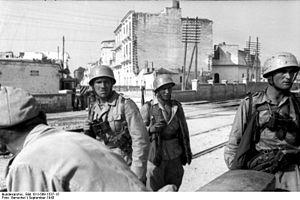
L'expression Bataille de Rome désigne les événements qui ont eu lieu dans la capitale italienne et les zones alentour à partir du 8 septembre 1943 et les jours suivants, à la suite de l'armistice de Cassibile et de la réaction militaire des forces allemandes de la Wehrmacht déployées au sud et au nord de la ville, selon les directives stratégiques établies par Adolf Hitler dans le cas d'une défection italienne.